Cultural impact of Shakira

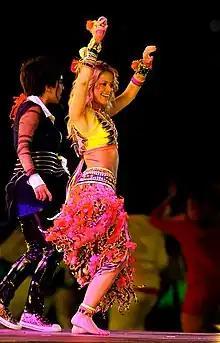
Shakira is admired by the media for her fusion of rhythms from various countries and cultures.

A key factor differentiating Shakira from other artists, which is also a trait considered to have impacted pop culture, is her multiculturalism. Her Latin identity fused with her Lebanese heritage has made a lasting impact in America. Her Cross-cultural approach in music has made her one of the few musicians to have a strong fan-base in all corners of the World. "Culturs" magazine notes that Shakira has a big and diverse fanbase in Latin America, United States, and places as odd as Saudi Arabia. Journalist "Brook Farely" with a background in ethnic studies wrote "She (Shakira) exposes her U.S. listeners to music that is influenced by different cultures other than their own... Shakira's music transcends cultural norms, and takes on a life and personality of its own." In a 2002 article, "Bruce Britt" from BMI Foundation wrote that Shakira's multicultural influences have helped Shakira to "shake up the pop world. He also added, "If a team of scientists were commissioned to build the perfect pop star, chances are the result would bear a striking resemblance to Colombian singing sensation Shakira."